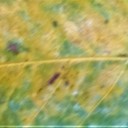
Label: Leaf_rust